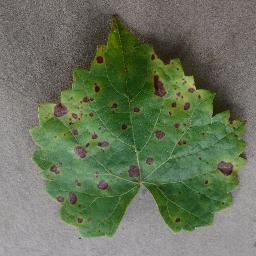
Label: Grape___Black_rot